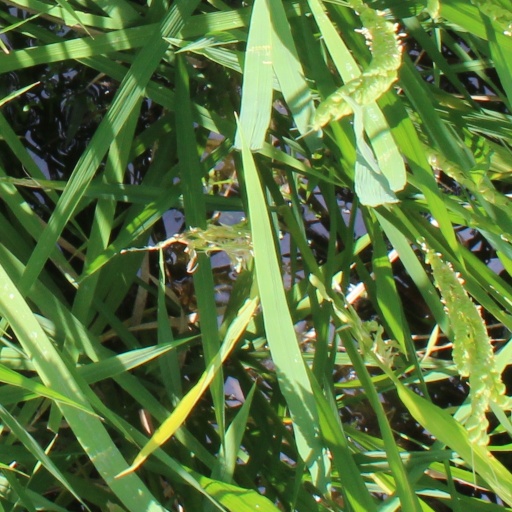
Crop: rice